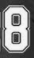
Number: 8